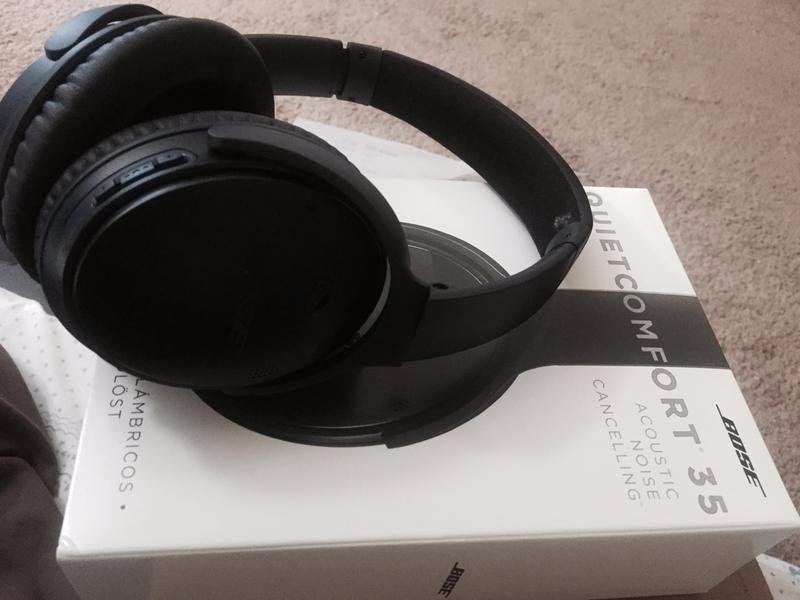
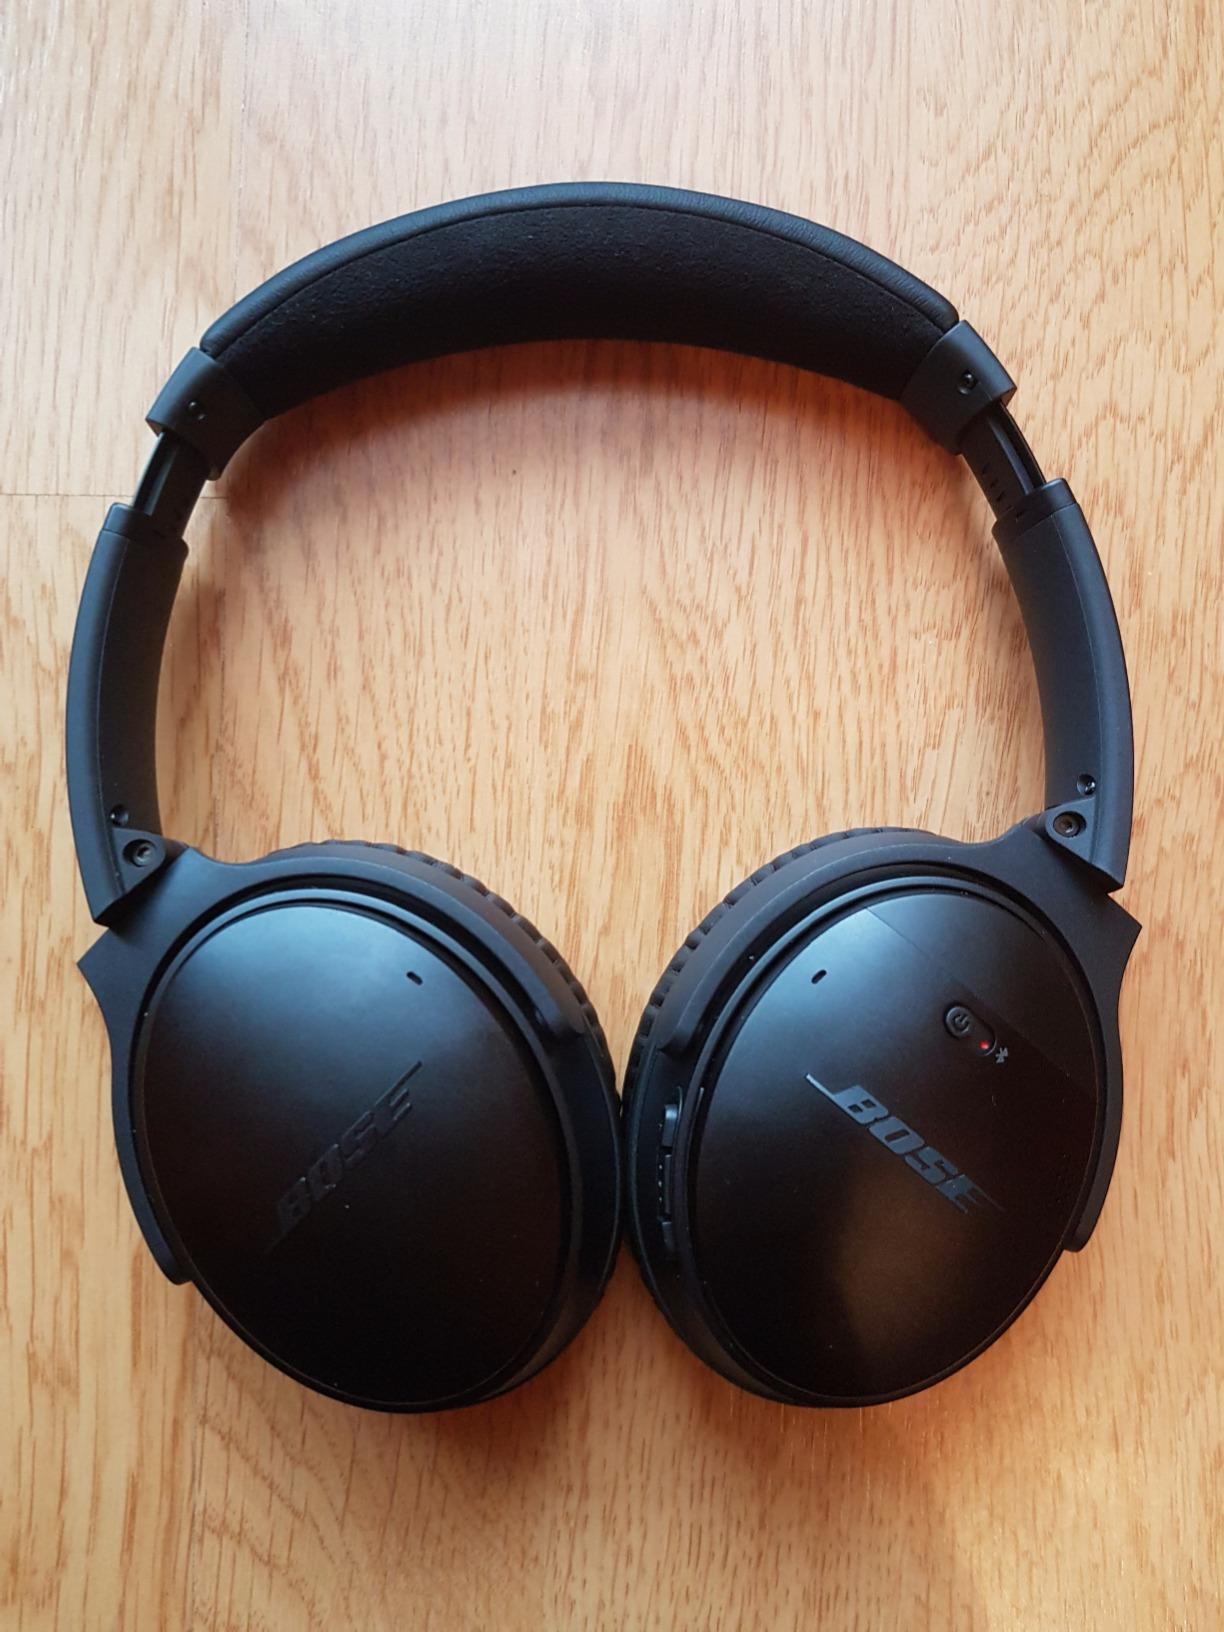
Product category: headphones
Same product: yes